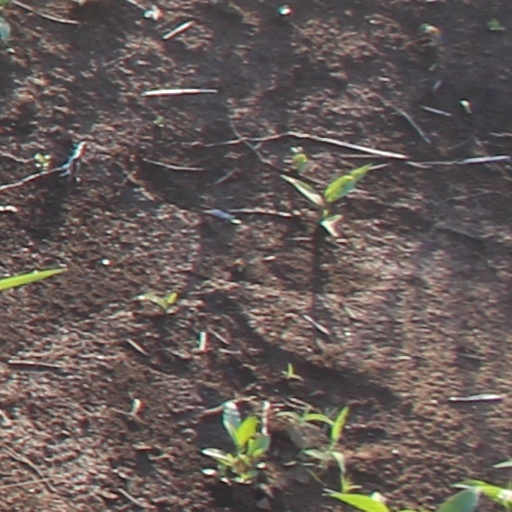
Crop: wheat